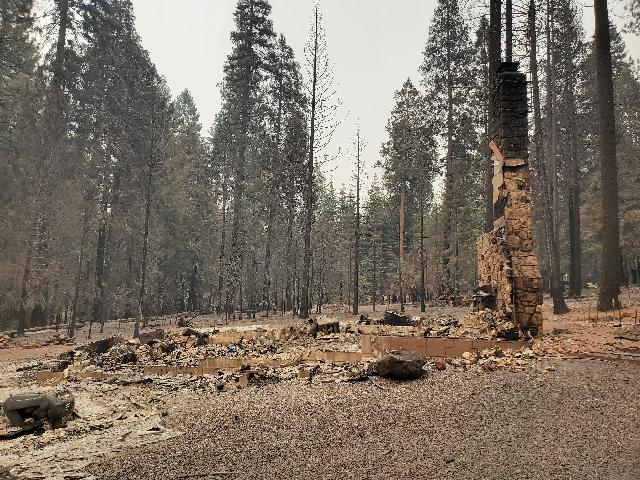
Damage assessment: destroyed